Harry Trott

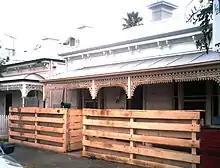
Recent photo of Trott's house, where passers-by stopped to look "with the deference of worshippers at a shrine"

Because Trott's illness precluded his selection for the 1899 Australian team to England, the Australian captaincy passed to Joe Darling. On 8 May 1899, Trott was committed to the Kew Asylum, a psychiatric hospital in the eastern suburbs of Melbourne. The facility opened in 1871 during an era when large asylums were in vogue. By the time of Trott's admission, expert opinion had changed; in January 1898 "The Argus" reported a specialist's claim that the asylum was likely to make a patient, "just mad enough to be put under restraint"—that is, worse rather than better. Trott was recorded as suffering "dementia" and "alcoholism", although there is little empirical evidence for either diagnosis. Cricket writer Gideon Haigh suggests that his symptoms would possibly be identified in modern times as depressive psychosis and treated with antipsychotics or electroconvulsive therapy.